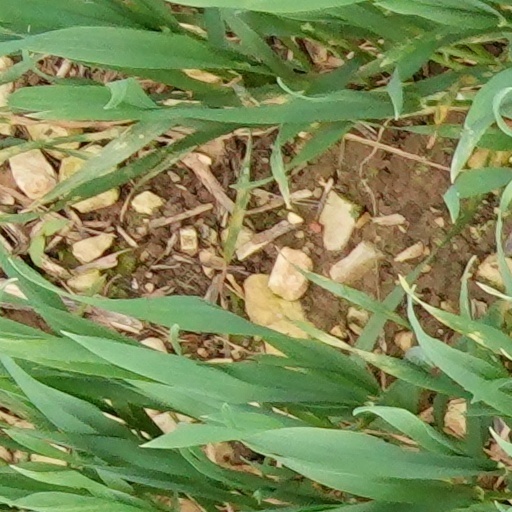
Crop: wheat